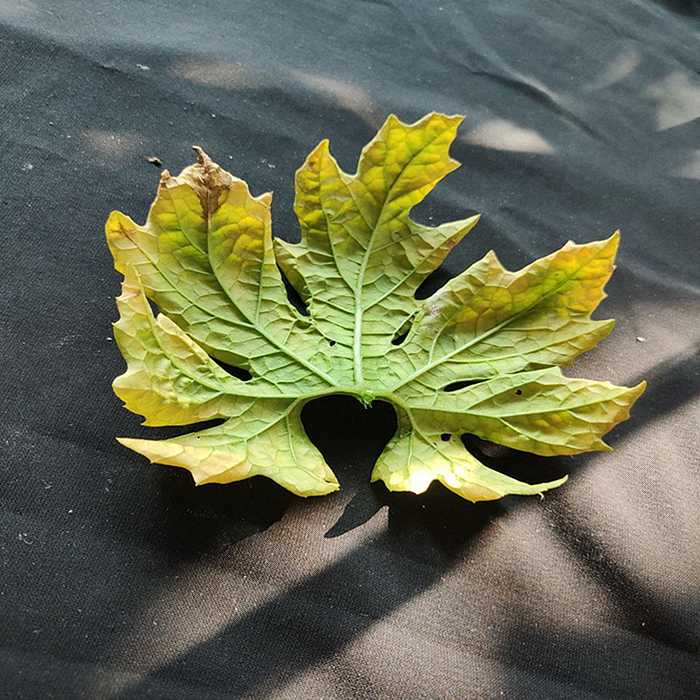
Plant: Bitter Gourd
Label: Fusarium wilt